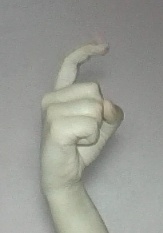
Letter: ra